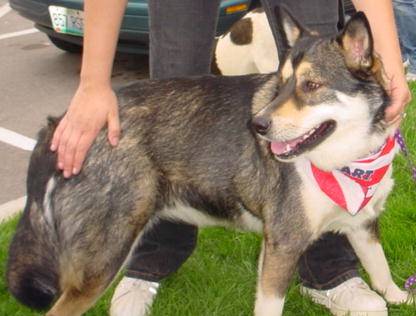
Label: dog